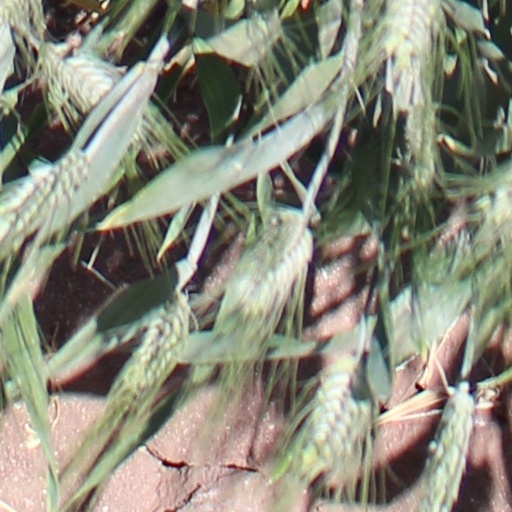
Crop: wheat